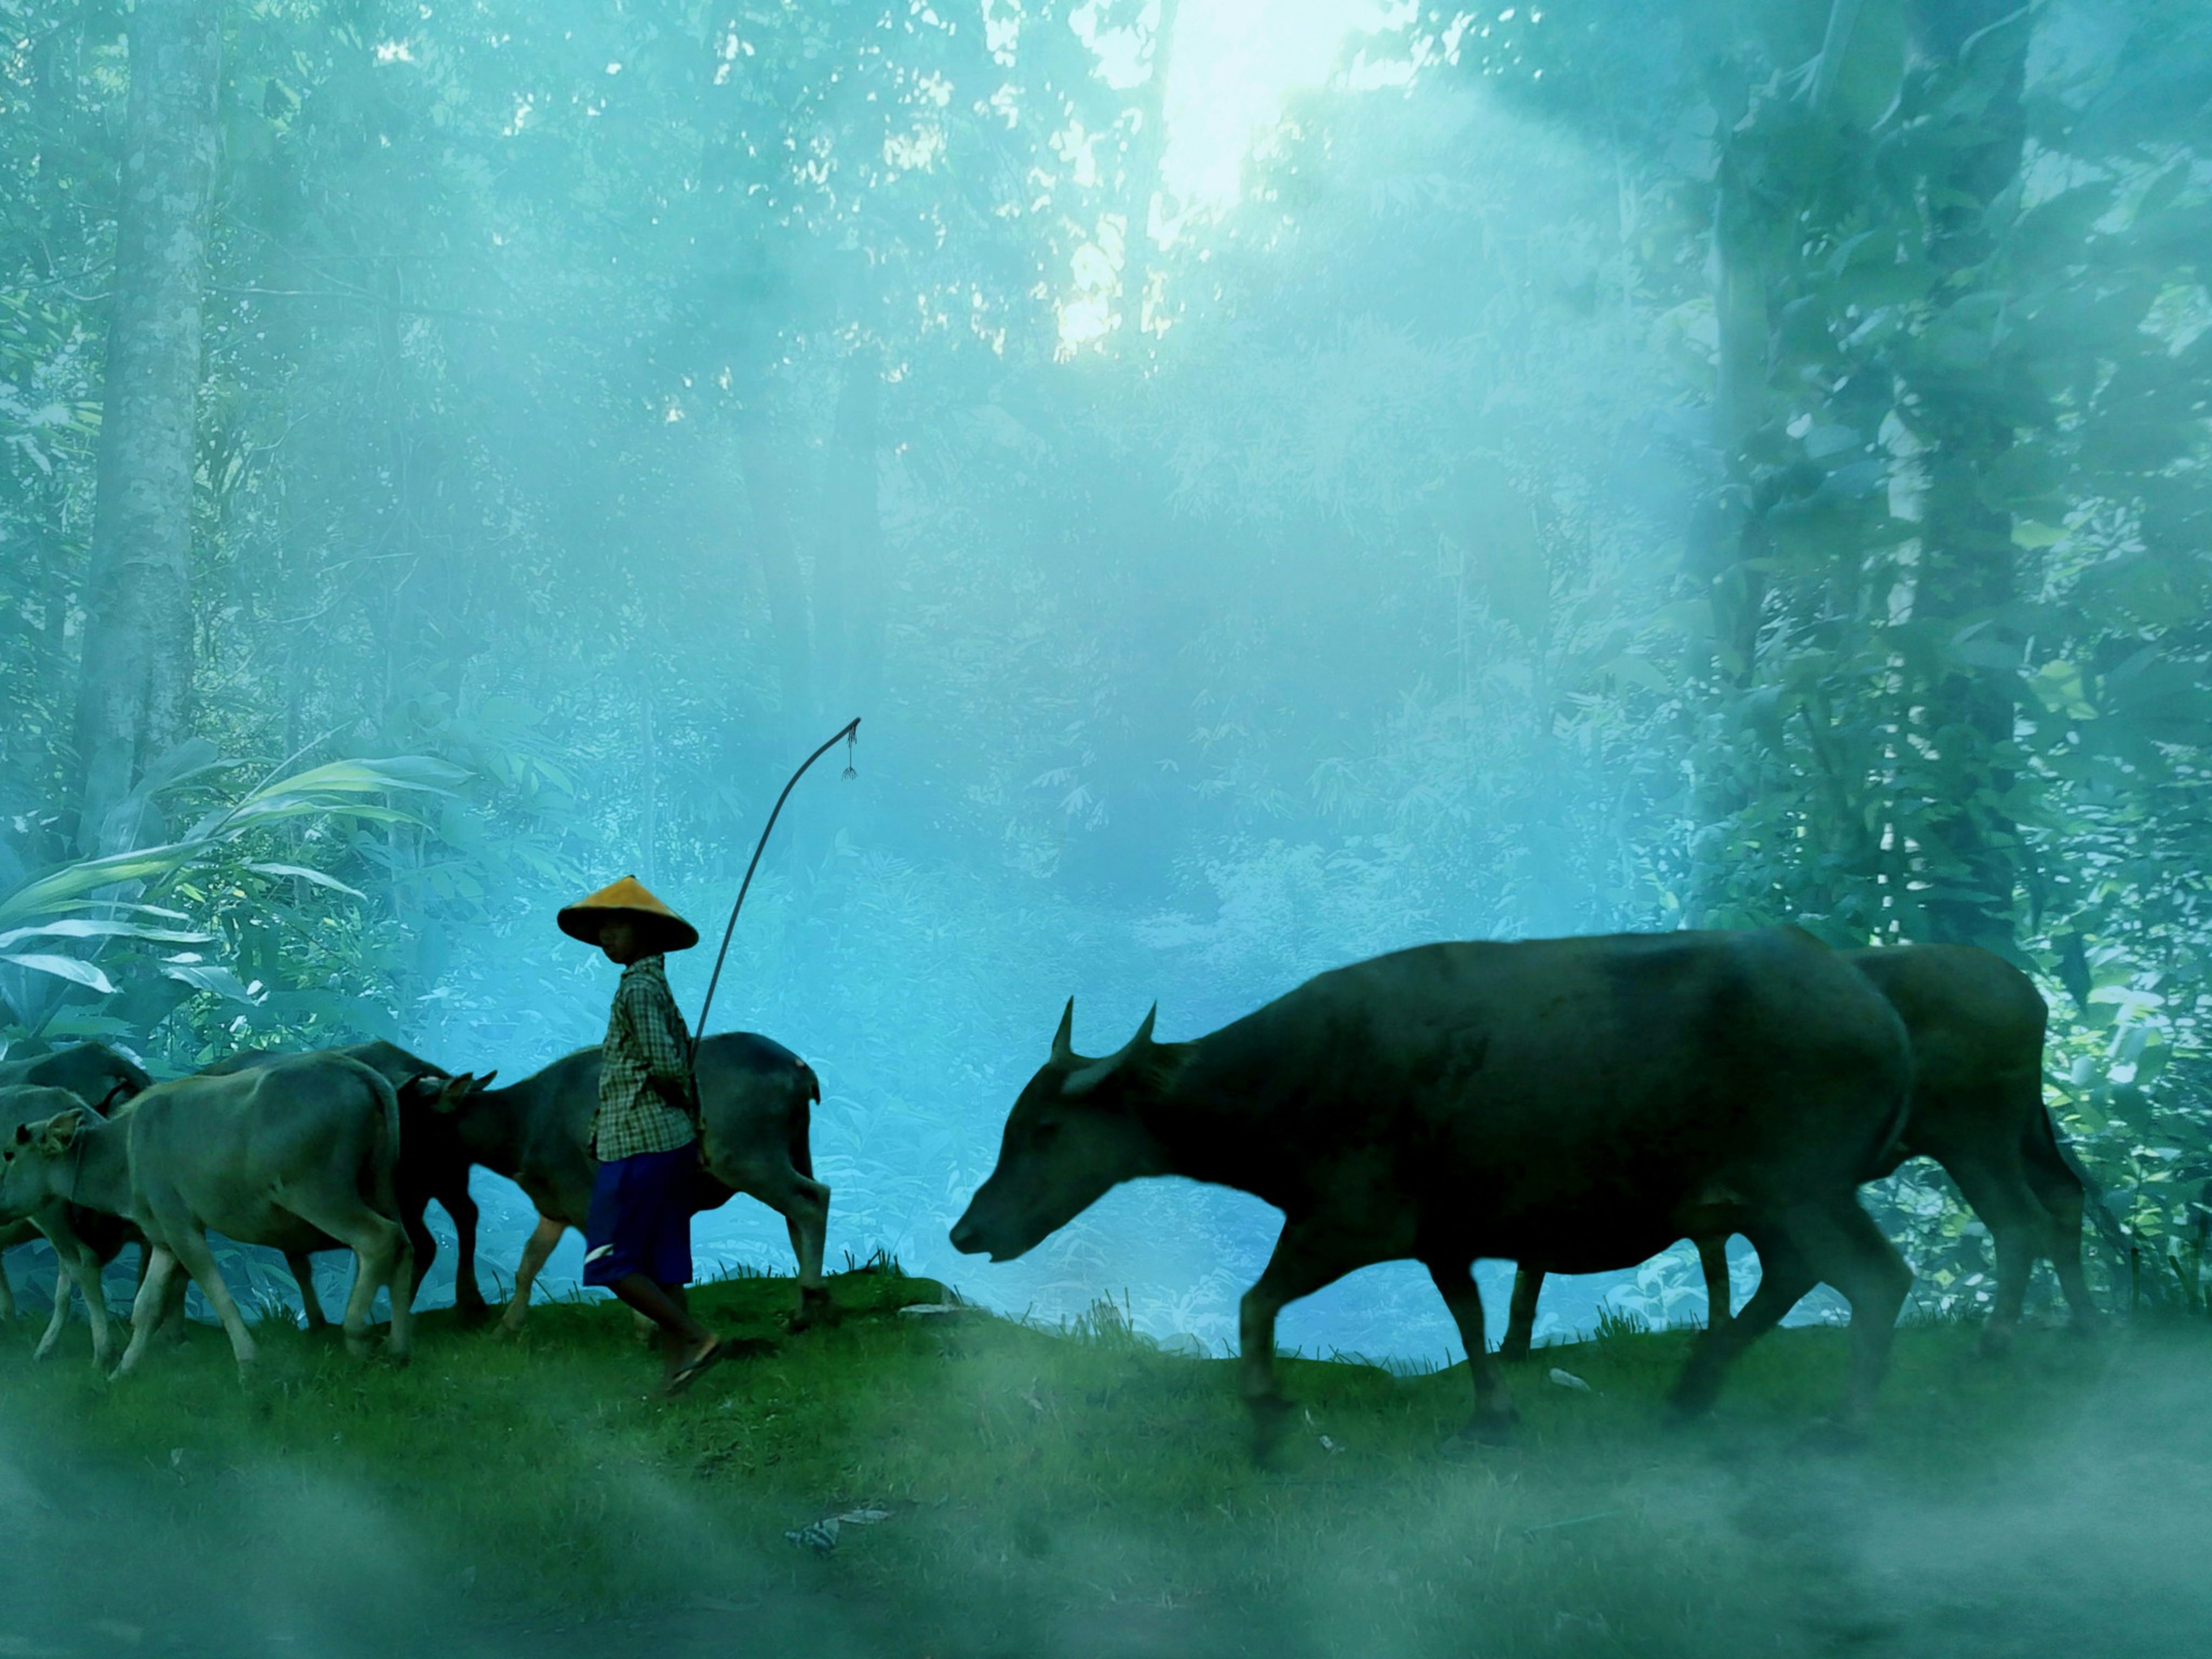
forest, people, fog, home, wildlife, child, blue, fauna, shepherd, afternoon, buffalo, atmospheric phenomenon, cattle like mammal